The Man That Was Used Up

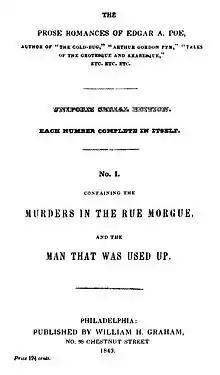
"The Prose Romances of Edgar A. Poe", No. I, William H. Graham, Philadelphia, 1843.

The story was first published in "Burton's Gentleman's Magazine" in August 1839 and collected in Poe's 1840 anthology "Tales of the Grotesque and Arabesque". In 1843, Poe had the idea to print a series of pamphlets with his stories, though he printed only one: "The Man That Was Used Up" paired with "The Murders in the Rue Morgue". It sold for 12 and a half cents.